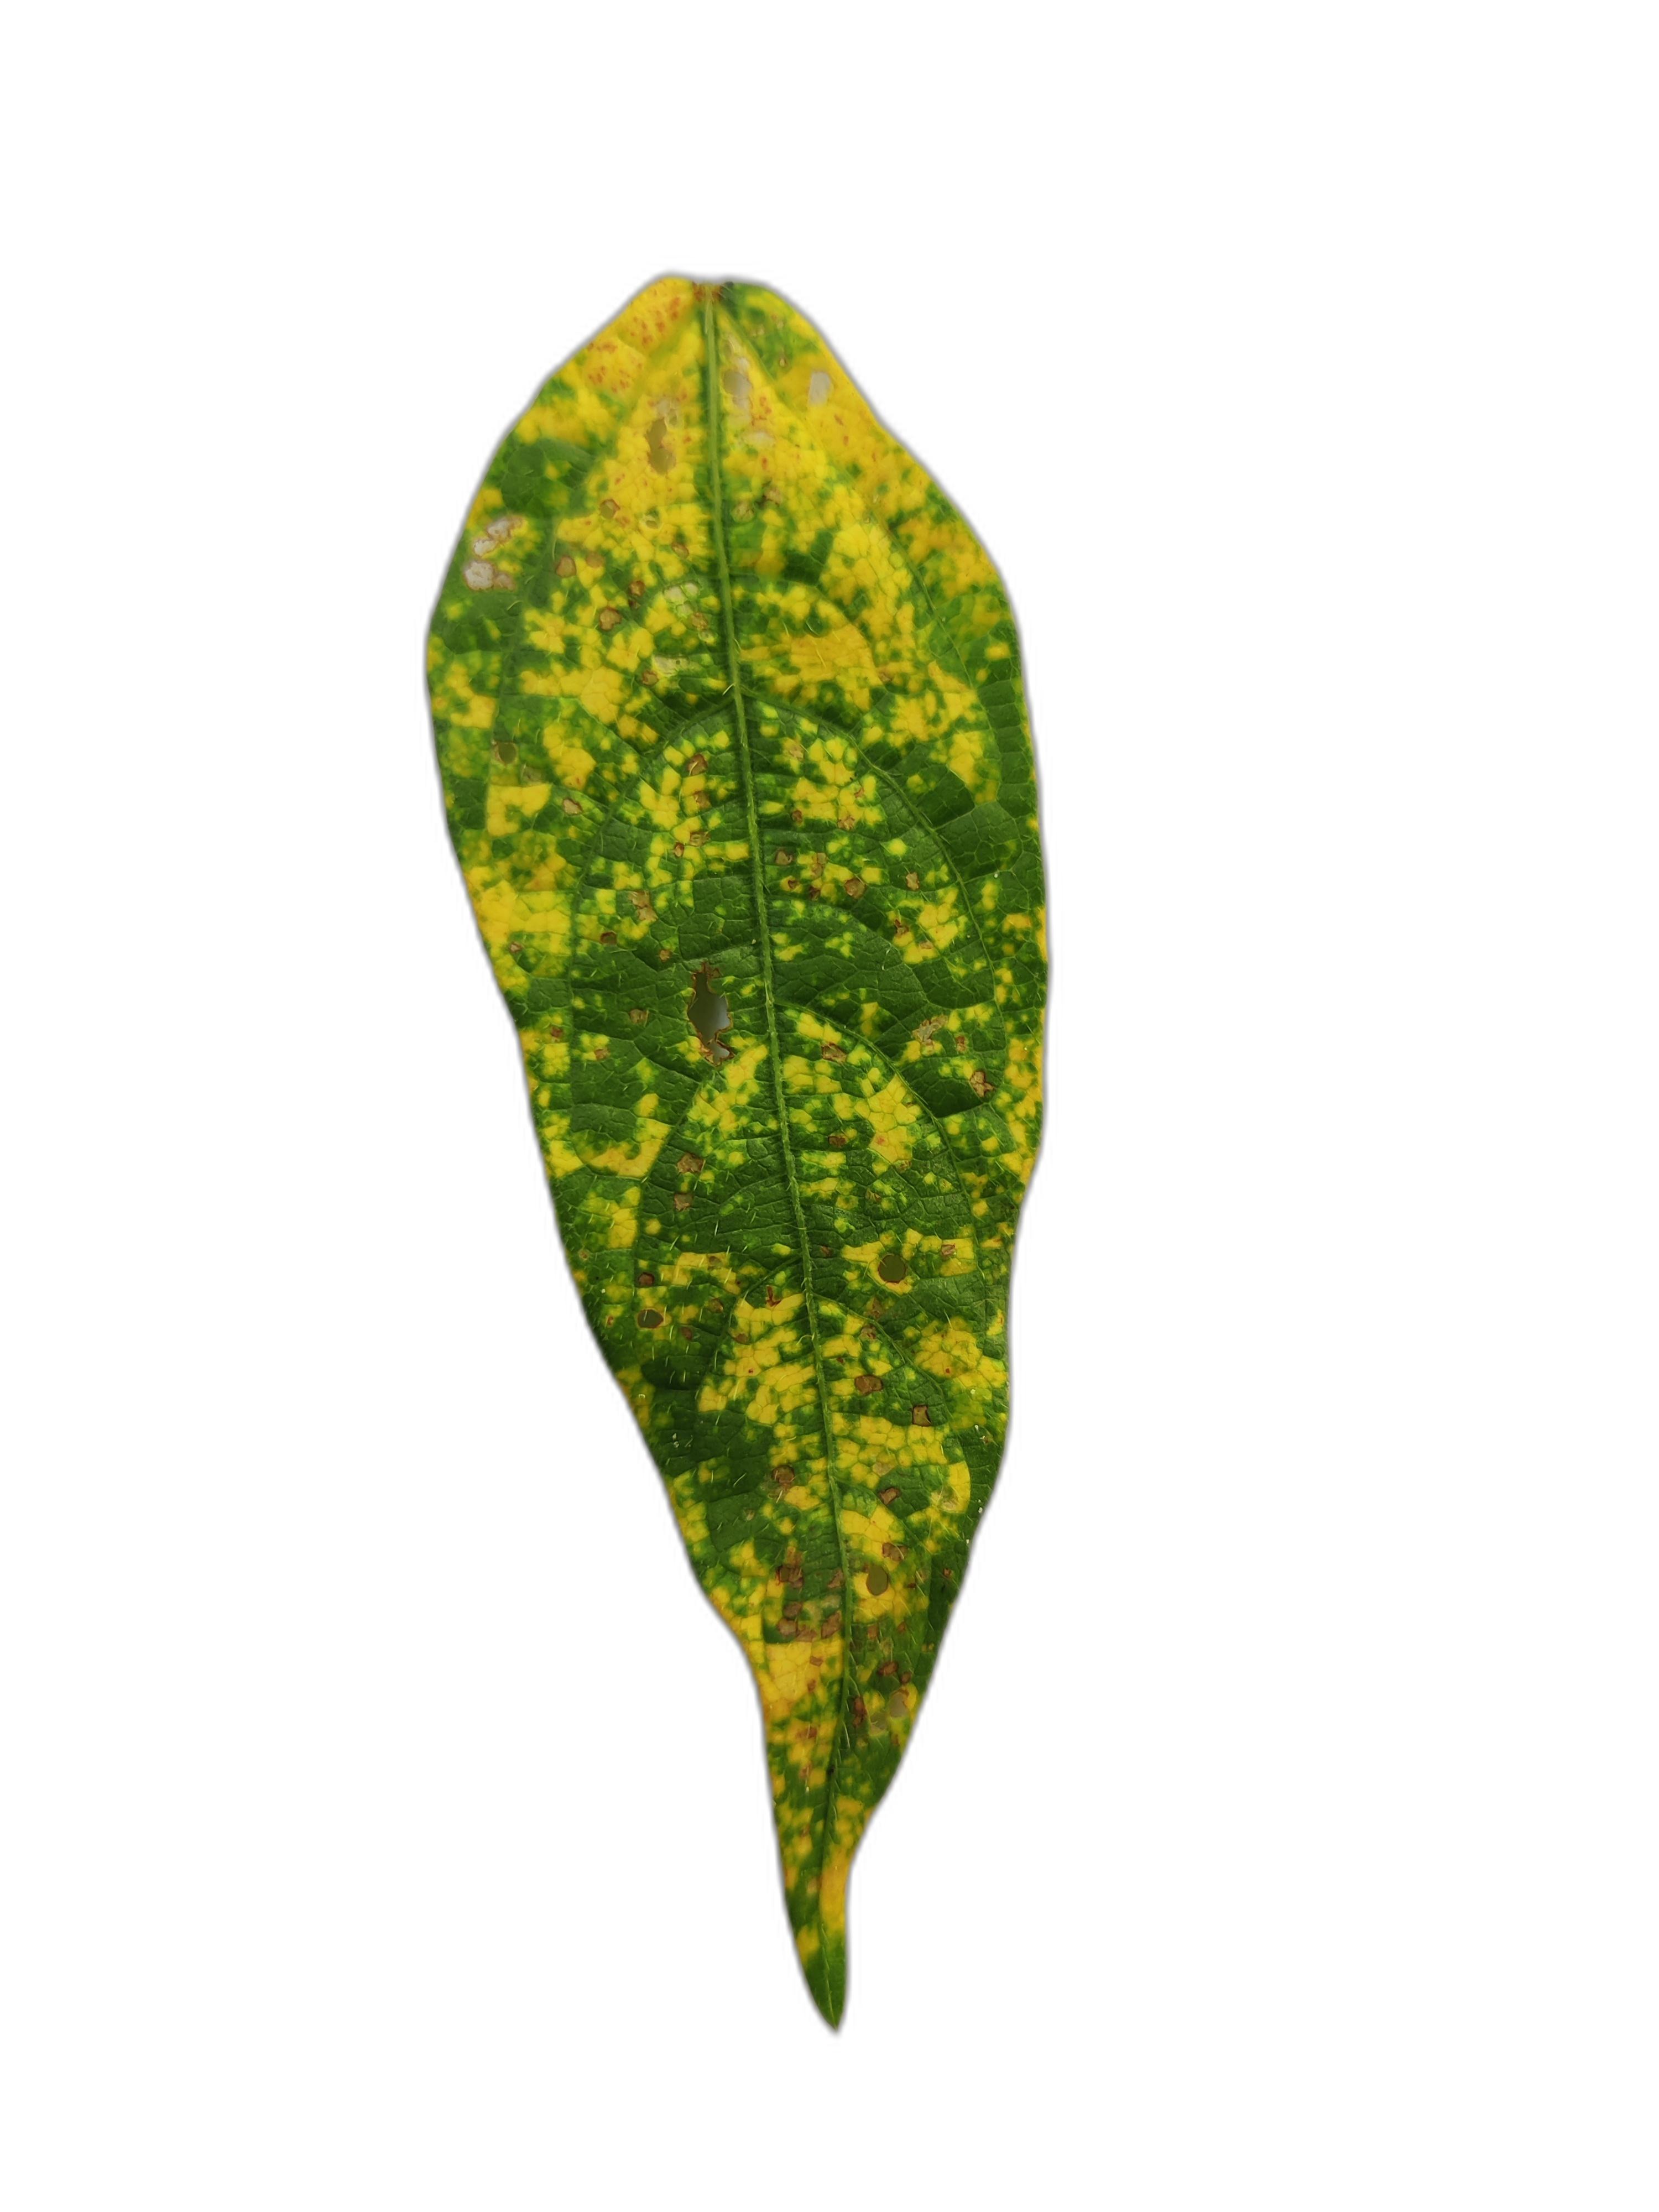
Label: Yellow Mosaic